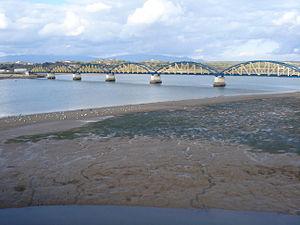
L'Arade est un fleuve algarvien au Portugal.